African American Museum (Dallas)

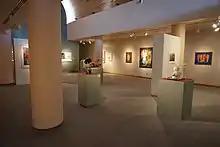
The "GENESIS: Local African American Artists" exhibition at the African American Museum, August 2016

The current museum building occupies virtually the same site as the Texas Centennial Exposition's Hall of Negro Life. It boasts a permanent collection that consists of the works of such highly regarded African American artists as Romare Bearden, Jacob Lawrence, Larry D. Alexander, John T. Biggers, Clementine Hunter, Benny Andrews, Edward Mitchell Bannister, Welmon Sharlhorne, and Arthello Beck.